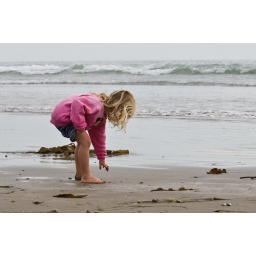
Kid plays in water and sand on Morro Strand State Beach